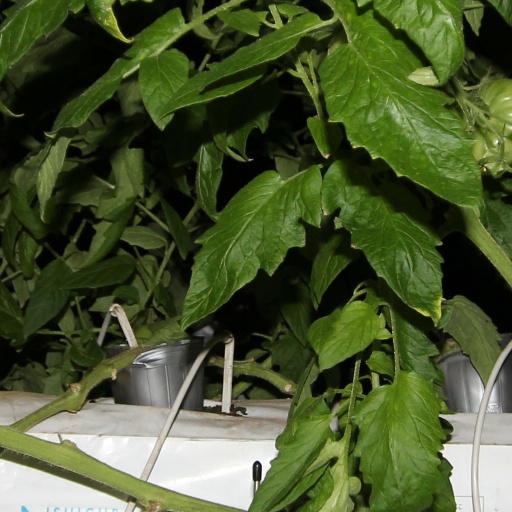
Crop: tomato